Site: brandenburg
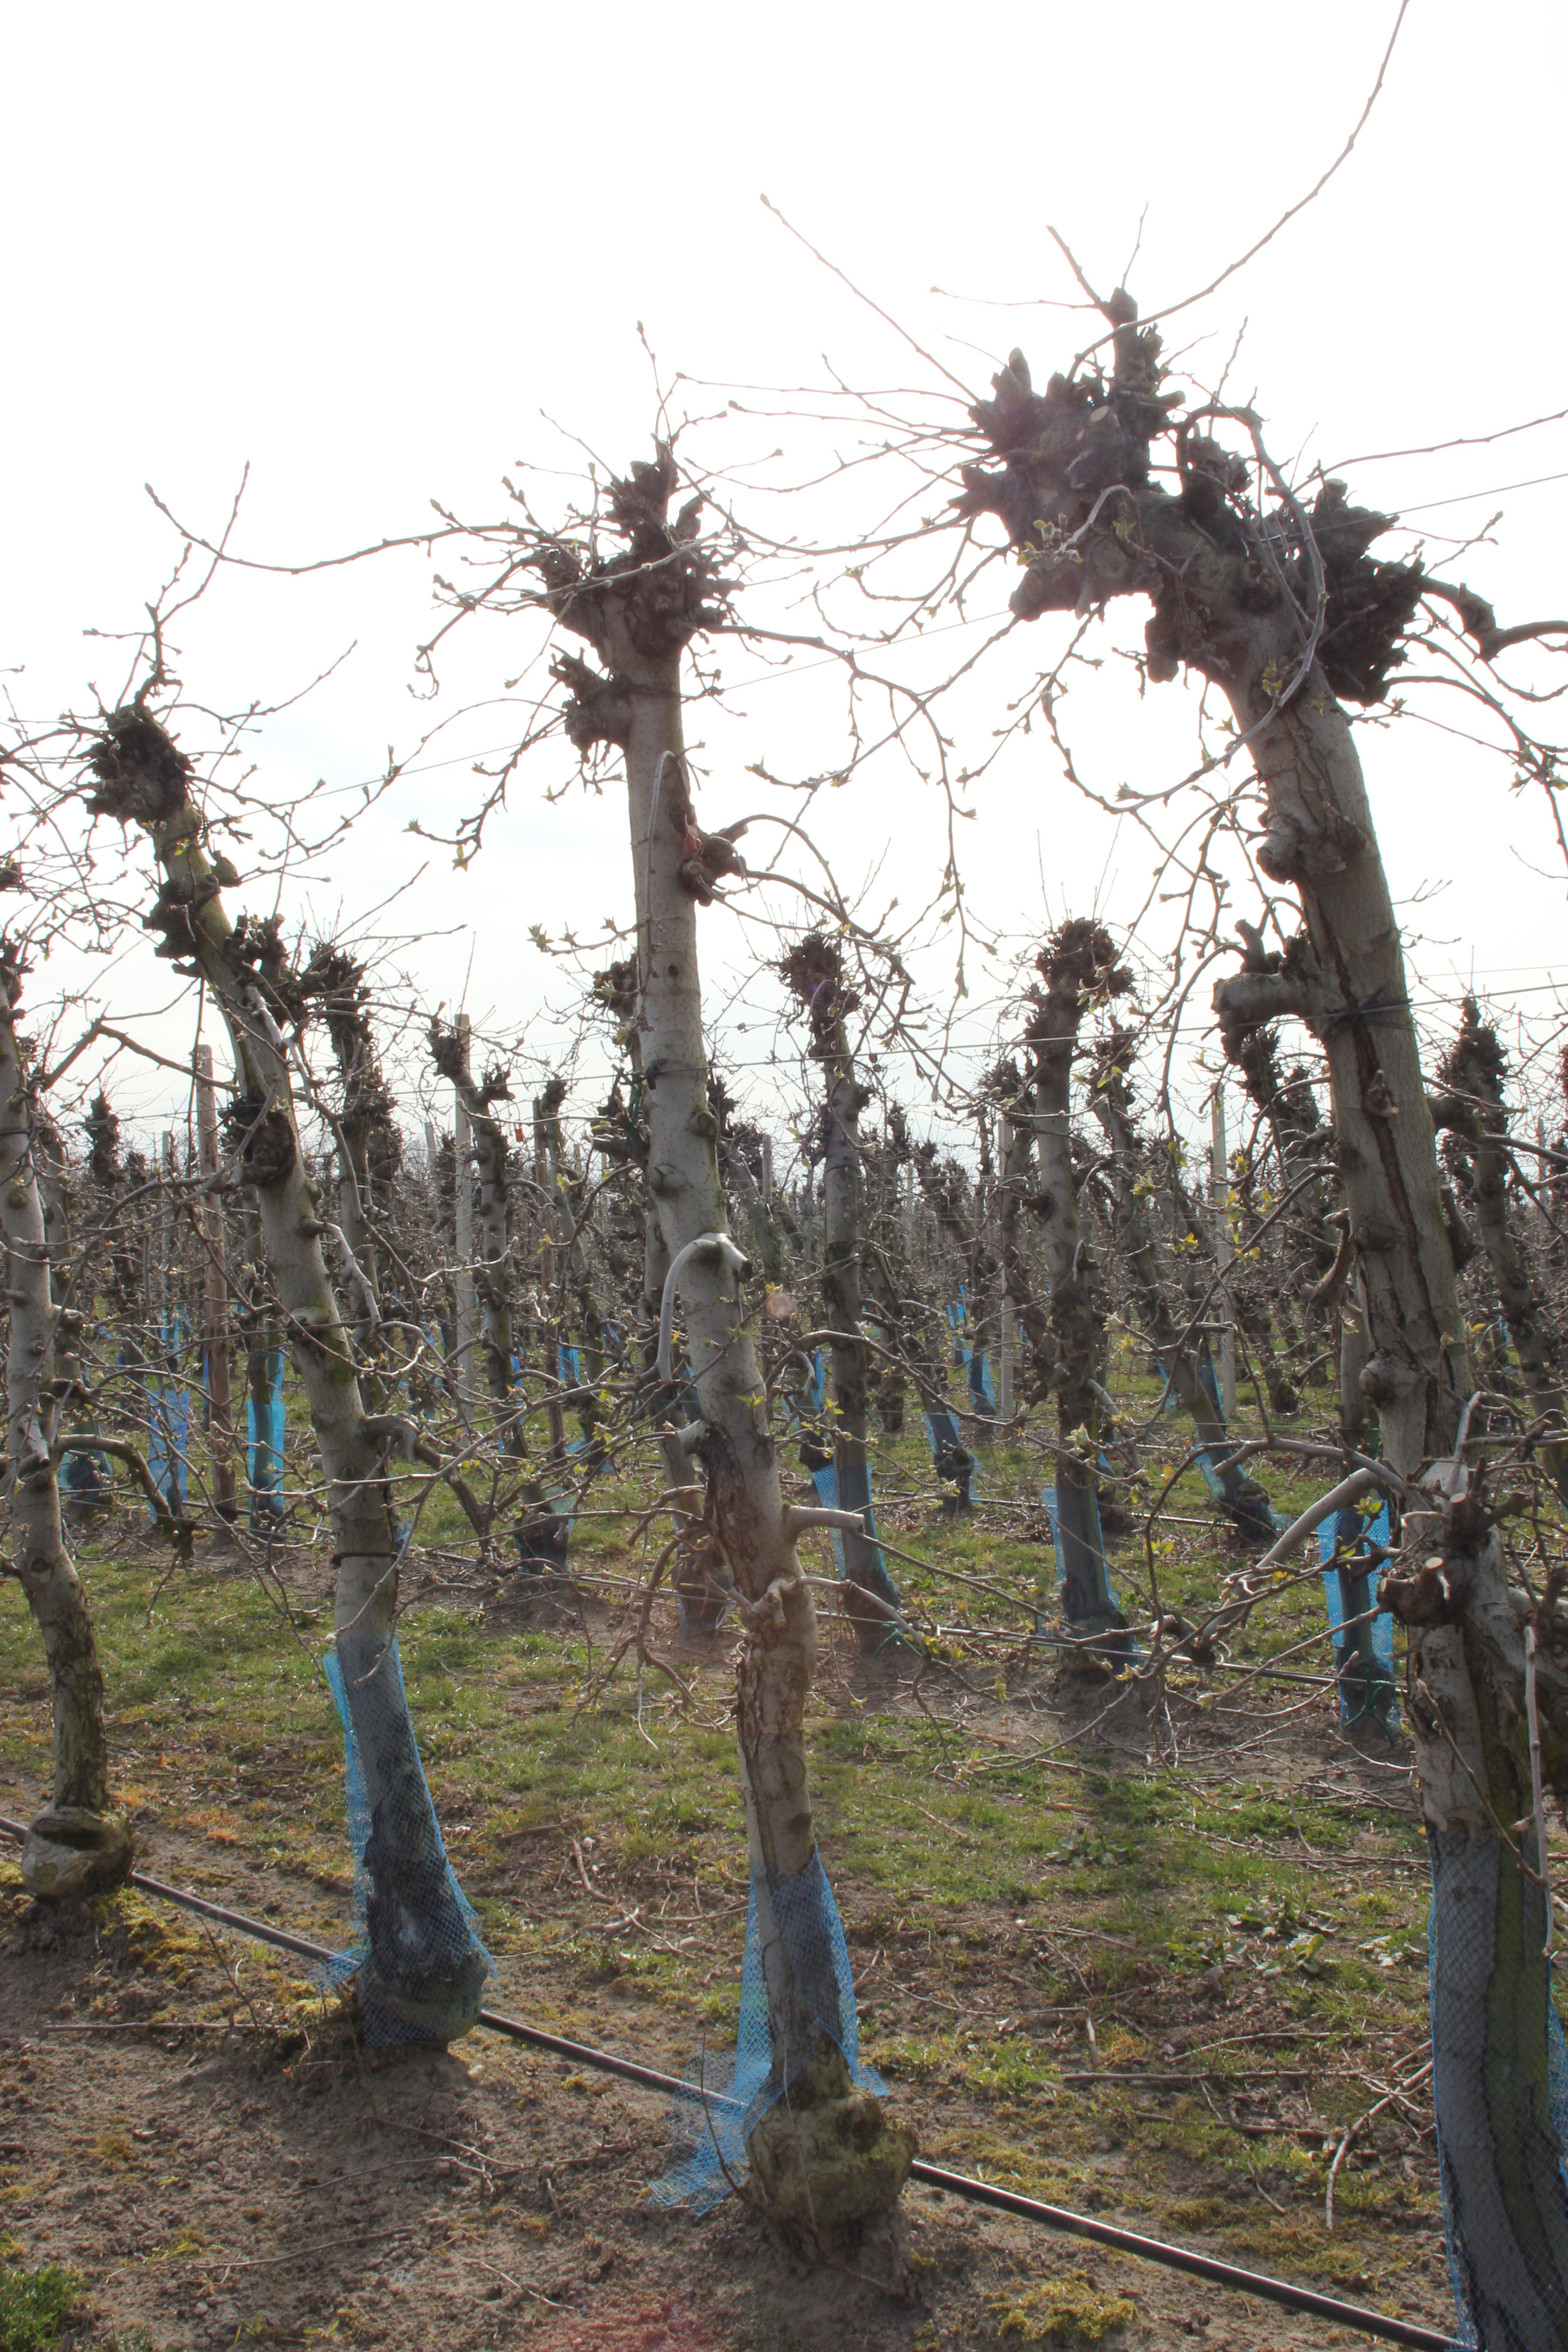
Growth stage (BBCH 54): Inflorescence emergence